Tom, Tom, the Piper's Son

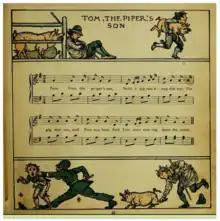
Lyrics for "Tom, Tom, the Piper's Son" and illustrations show a boy stealing a pig and being stopped by the police, in "The Baby's Opera: A Book of Old Rhymes and the Music by the Earliest Masters", c. 1877

Both rhymes were first printed separately in a "Tom the Piper's Son", a chapbook produced around 1795 in London, England. The origins of the shorter and better known rhyme are unknown.